Mackenzie River expedition

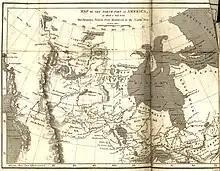
Mackenzie's route from Montreal to the Arctic Ocean

Prior to Franklin's second expedition, the mouth of the Mackenzie River had only been seen on one occasion by Europeans. In 1789, Scottish explorer Alexander Mackenzie descended the river, hoping that it would lead to the Pacific Ocean. Under the employ of the North West Company, Mackenzie spent the summer of 1789 descending the river and reached its mouth on 14 July. In Mackenzie's mind, having reached the wrong ocean, he turned back in disappointment and returned to Britain, where his efforts were not widely recognized. Mackenzie later led the first overland crossing of North America, reaching the western coast of British Columbia in 1793.